Lange Frans

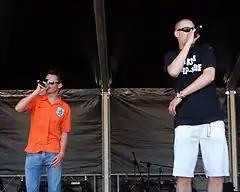
Lange Frans & Baas B

In 2004, Frans and Bart Zeilstra, already part of D-Men formed the duo Lange Frans & Baas B and had a successful career lasting more than 4 years with three albums: "Supervisie" (2004), "Het land van" (2005) and "Verder" (2008). They also released a number of singles, the most successful of which were "Moppie", "Zinloos" (both in 2004) and "Mee naar Diemen-Zuid" in 2005. After the murder of Max Poncin on 2 November 2004 the single "Zinloos" was adapted and some of the lyrics amended to mourn his death. The duo split up in March 2009.